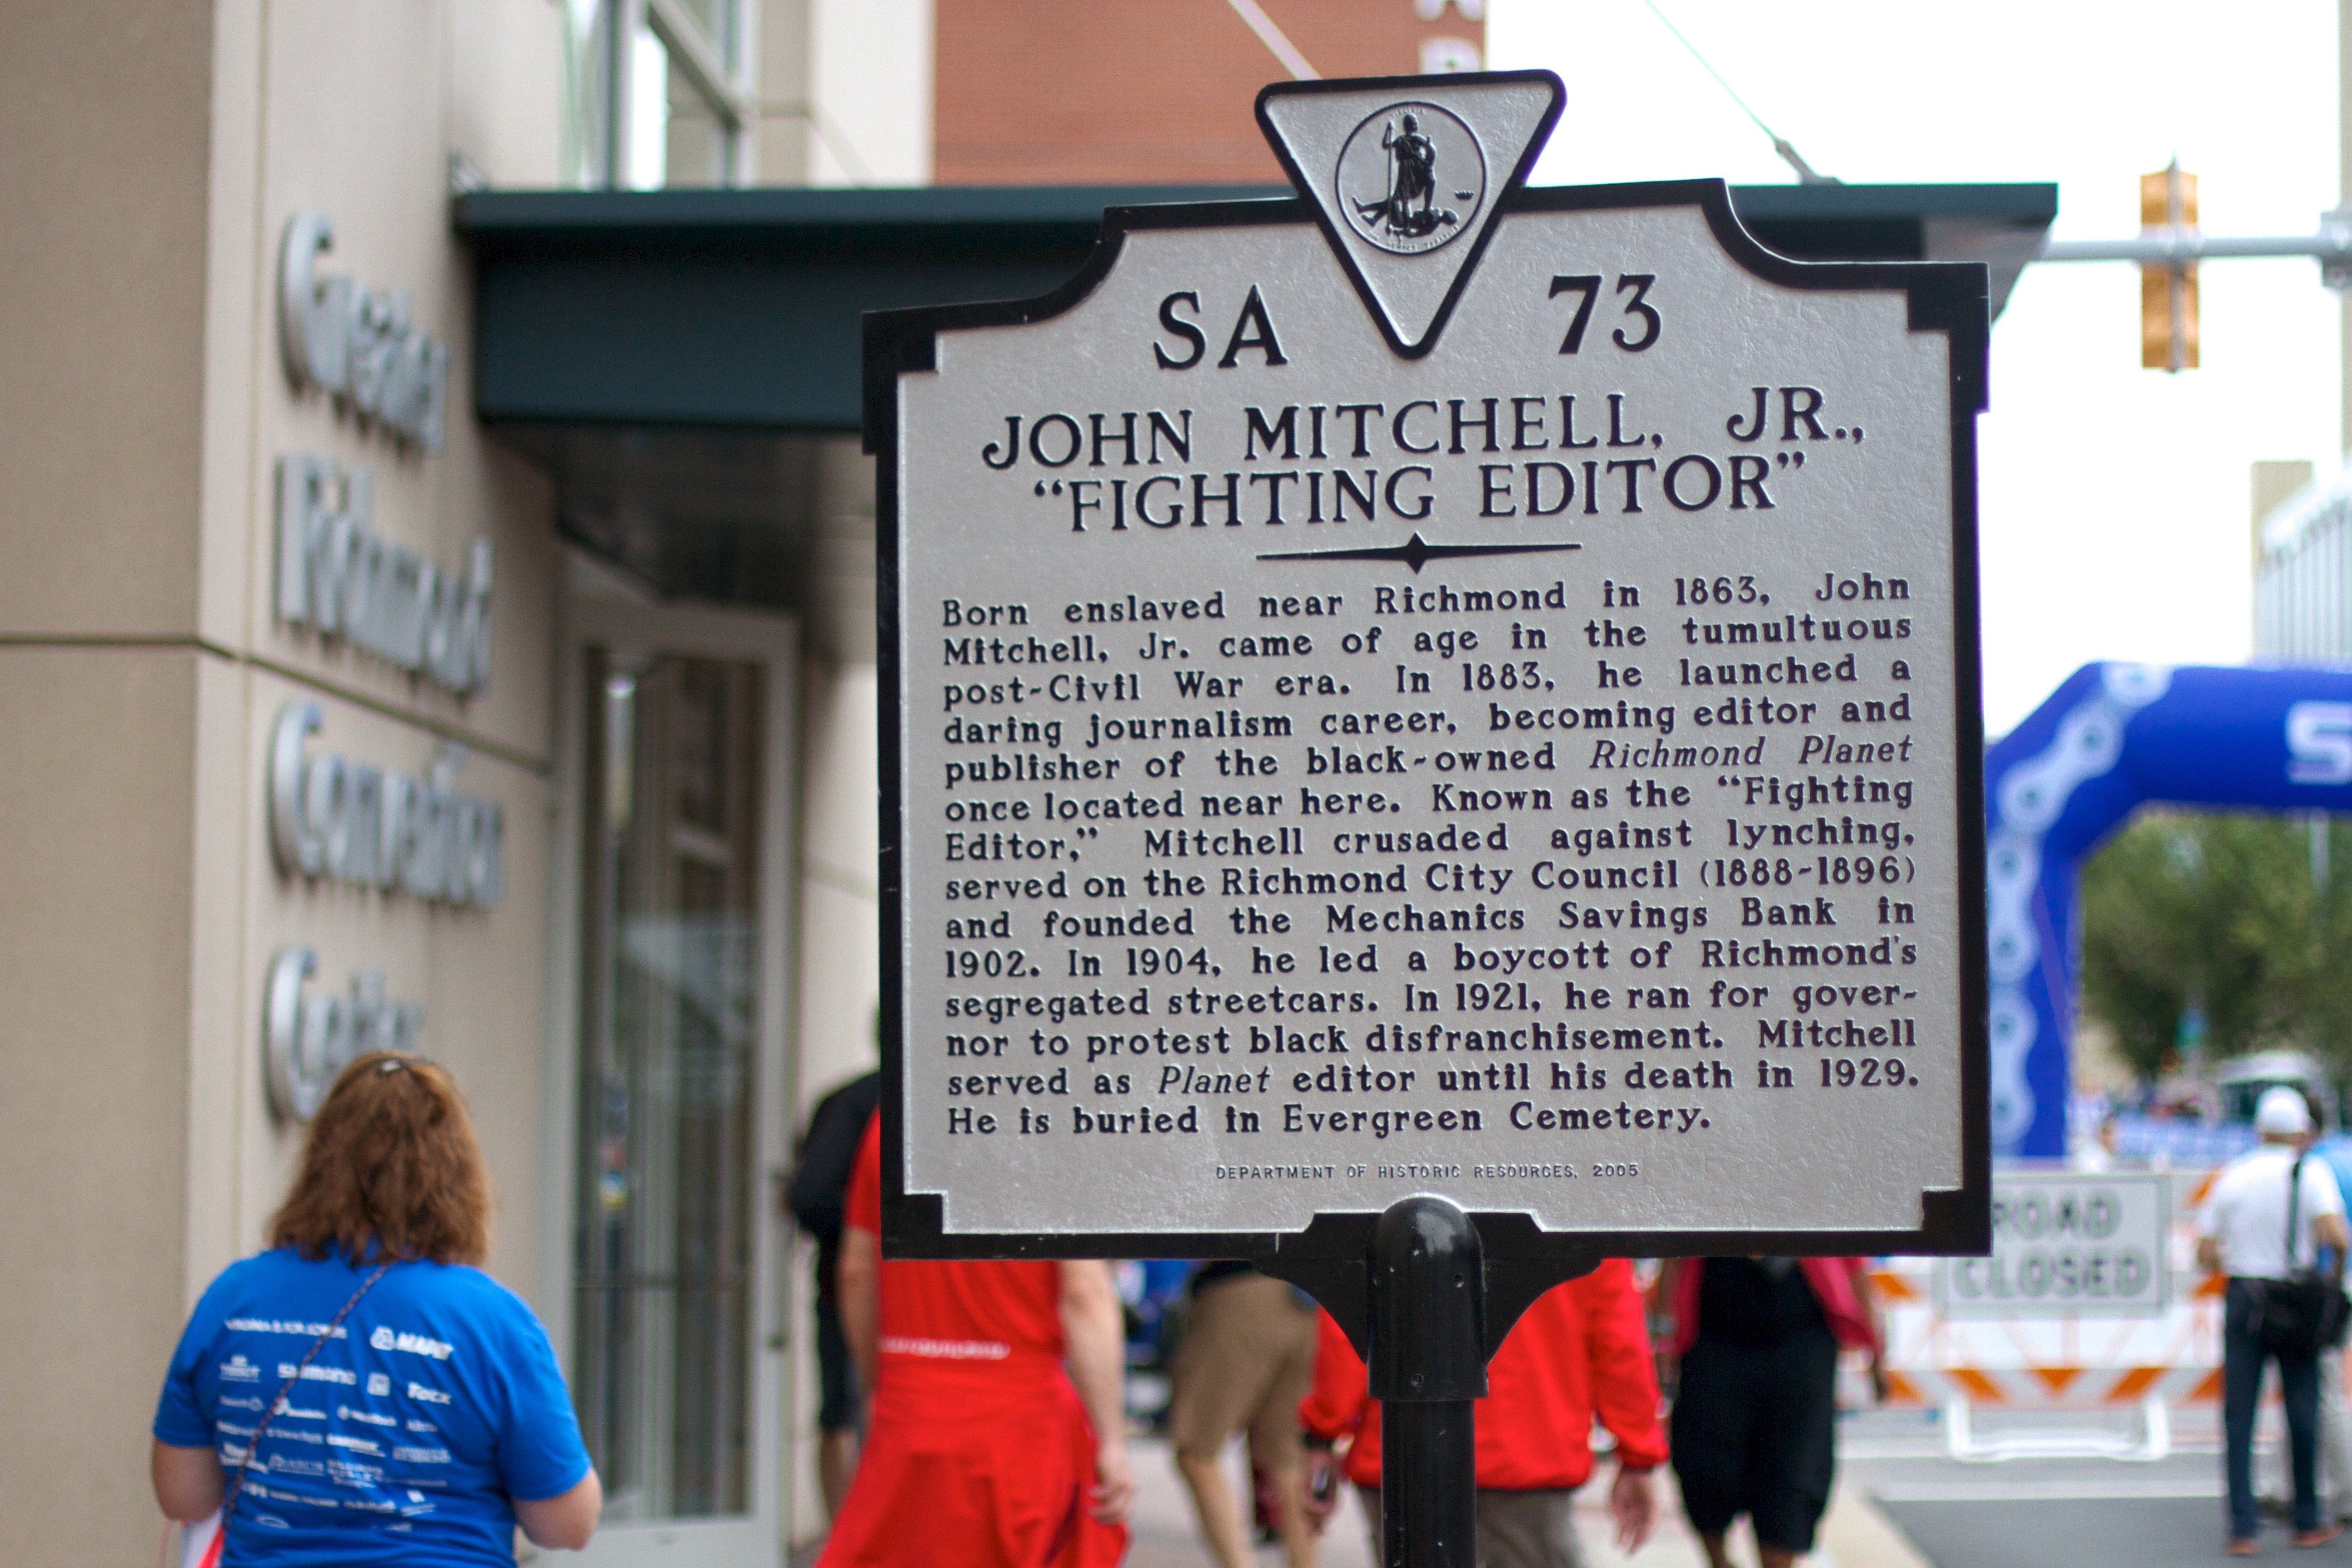
community, vcubrb, theworldsatvcu